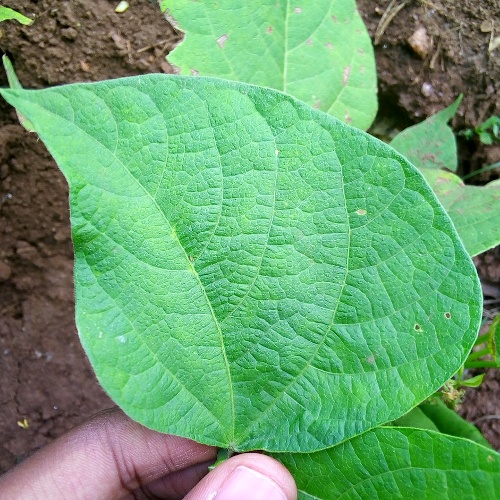
Leaf condition: healthy